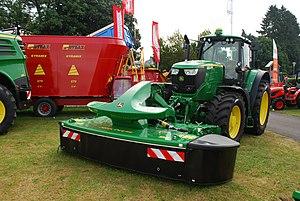
Vue de la Foire agricole de Libramont, dans le Luxembourg belge (82e édition en 2016).